Antonio Badile

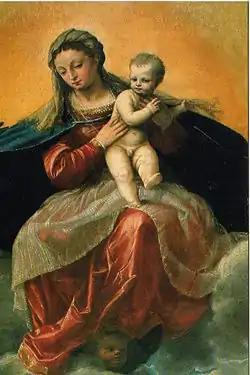
"The Blessed Virgin Mary with her Son and S. Battista, Antonio Abate, Benedetto, Biagio" (detail), Verona, SS. Nazaro and Celso Church

He was the grandson of the Veronese 15th-century painter Giovanni Badile. He trained with his uncle Francesco Badile (died 1544). He was the first master of Paolo Veronese, and later his father-in-law. Veronese later moved to train with Giovanni Francesco Caroto. Badile also trained Giovanni Battista Zelotti. Badile is described as continuing the "retardataire" tradition of Caroto well past the 1540s. His masterpiece is the altarpiece for Santi Nazaro e Celso of a "Madonna and Saints" (1540); another notable work is his "Resurrection of Lazarus" for the chapel of Santa Croce in the church of San Bernardino. Other works are found in towns of the Veneto.